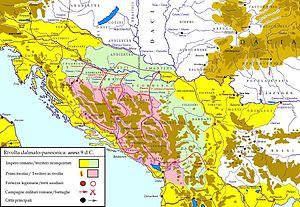
La grande révolte illyrienne est une révolte des peuples d'Illyrie, les Dalmates menés par Baton de Dalmatie et les Pannoniens par Pinnes et Baton de Pannonie, entre 6 et 9 de notre ère à la suite de la conquête romaine à la fin du siècle précédent.
Les Breuces sont des Illyriens d'une sous-tribu de Pannoniens.
Aulus Caecina Severus est un homme politique et un général de l'Empire romain.
Tibère, né à Rome le 16 novembre 42 av. J.-C. et mort à Misène le 16 mars 37 ap. J.-C., est le deuxième empereur romain de 14 à 37. Il appartient à la dynastie Julio-Claudienne.
Les Dæsitiates sont des Illyriens d'une sous-tribu de Pannoniens. Ils vivaient dans l'actuelle Bosnie-Herzégovine.